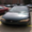
Label: automobile